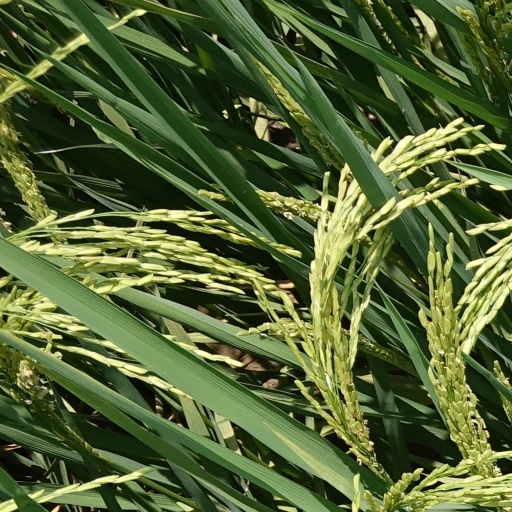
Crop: rice